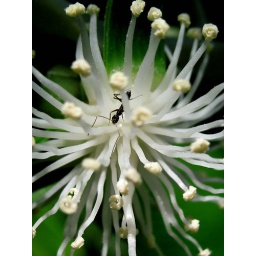
This is the flower of a palm tree in my backyard.